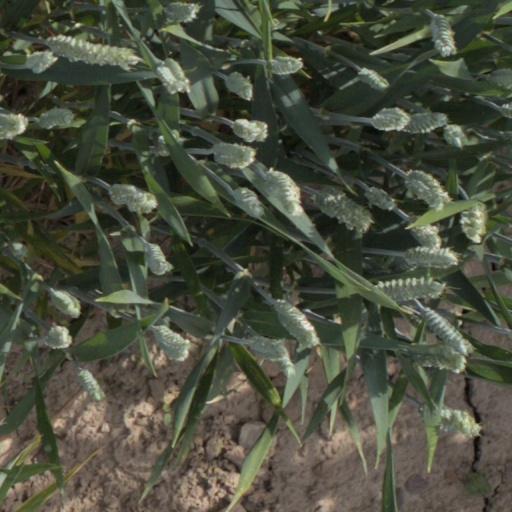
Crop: wheat